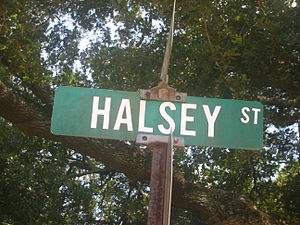
William Halsey, Jr. / Æresbevisninger
Halsey Street i Alexandria, Louisiana
Flådeadmiral William Frederick Halsey Jr. GBE var en amerikansk admiral. I begyndelsen af Stillehavskrigen havde Halsey kommandoen over den task force, som var dannet omkring hangarskibet USS Enterprise i en række angreb mod japansk-besatte mål. Han blev udnævnt til øverstkommanderende i det sydlige Stillehav og anførte allierede styrker under slaget om Guadalcanal og Felttoget på Salomonøerne. I 1943 blev han chef for den amerikanske 3. flåde, en post han beklædte i resten af krigen.